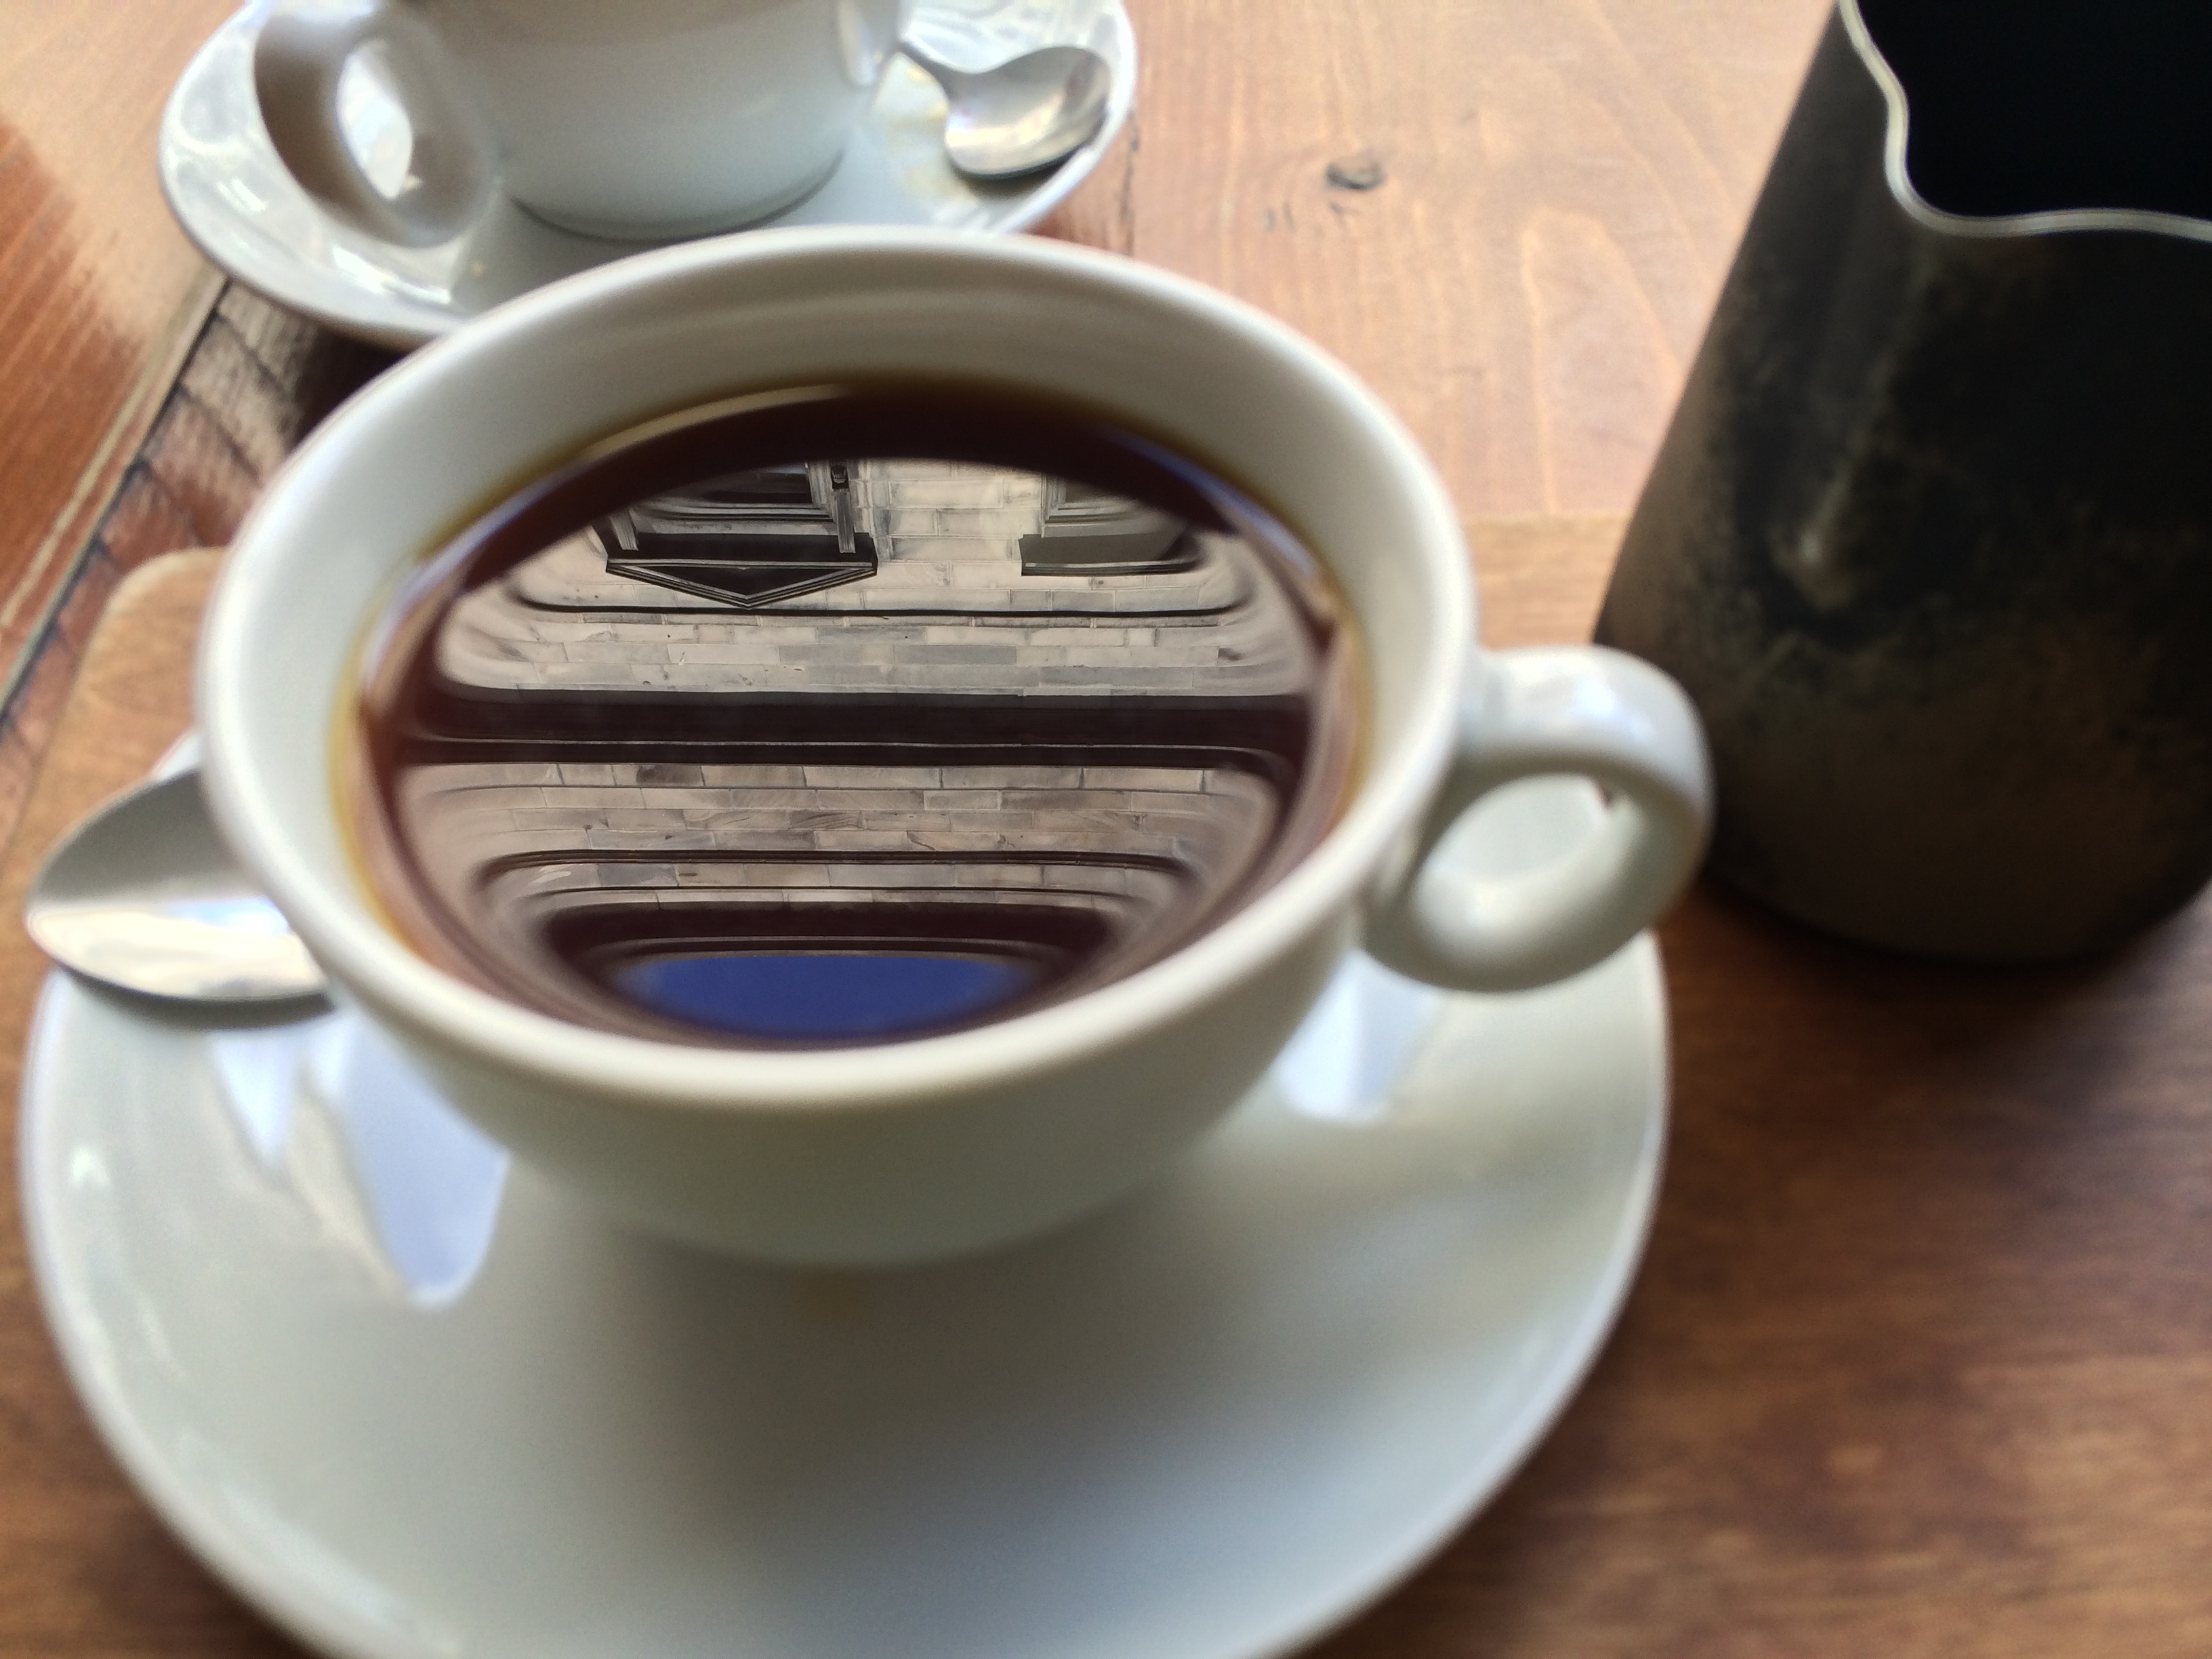
coffee, cup, cappuccino, drink, espresso, coffee cup, caffeine, caff macchiato, coffee milk, ristretto